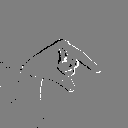
ASL letter: q